Describe the emotion expressed in this image:  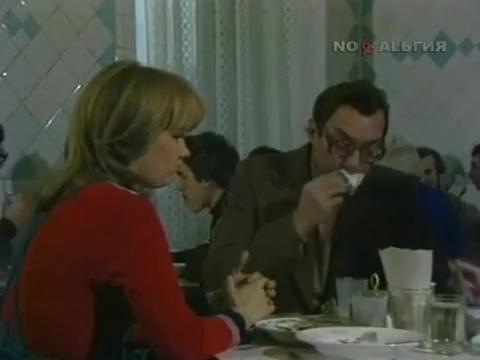
This person displays Suffering, valence and arousal with moderate intensity.